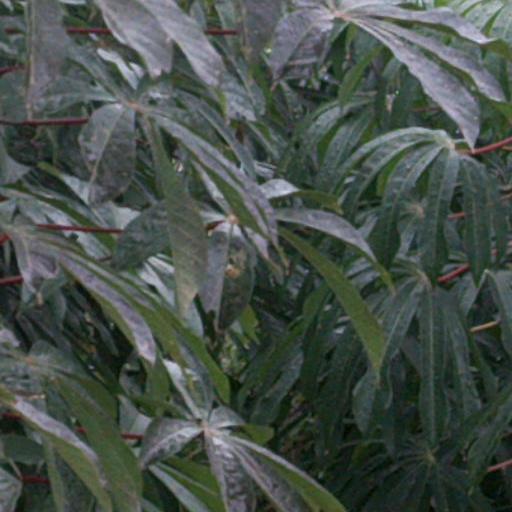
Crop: cassava